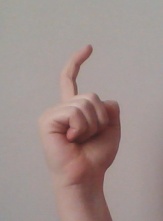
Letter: ra